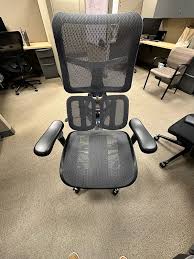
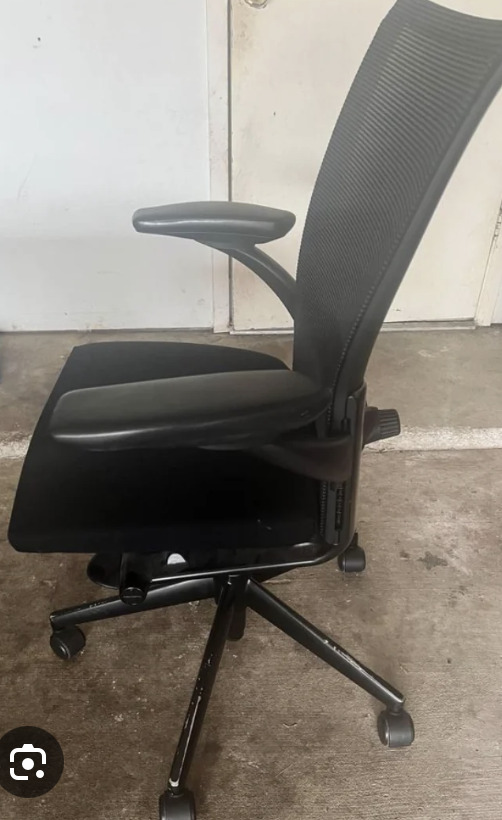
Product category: items_chair
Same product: no